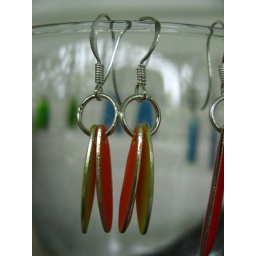
Hook earrings with flame theme. Sterling silver hooks and silver plated enamel marquise shapes in light orange and yellow.